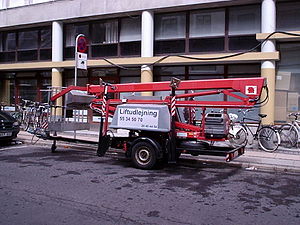
Lift (arbejdsredskab) / Teleskoplift
Sammenfoldet edderkoppelift
En lift bruges tit ved mindre vedligeholdsarbejder, hvor det ikke kan svare sig at opstille et stillads og hvor det ikke er forsvarligt at bruge en stige.